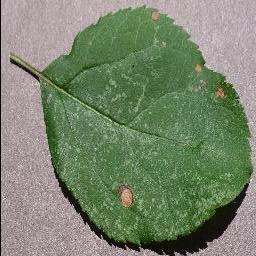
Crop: apple
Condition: black_rot